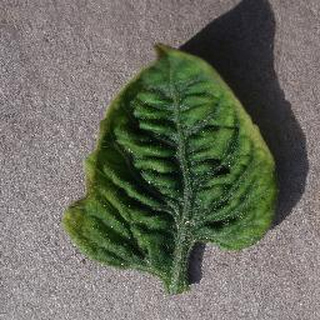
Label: tomato_yellow_leaf_curl_virus